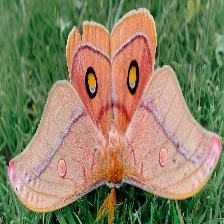
Species: EMPEROR GUM MOTH